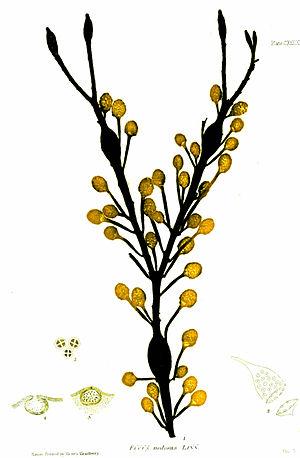
Ascophyllum nodosum, aussi dite Goémon noir, algue noueuse, robert, favach et dont le nom est parfois francisé au Québec en Ascophylle noueuse, est une espèce d'algue de la classe des Phaeophyceae.
Henry Bradbury est un imprimeur et illustrateur naturaliste britannique.